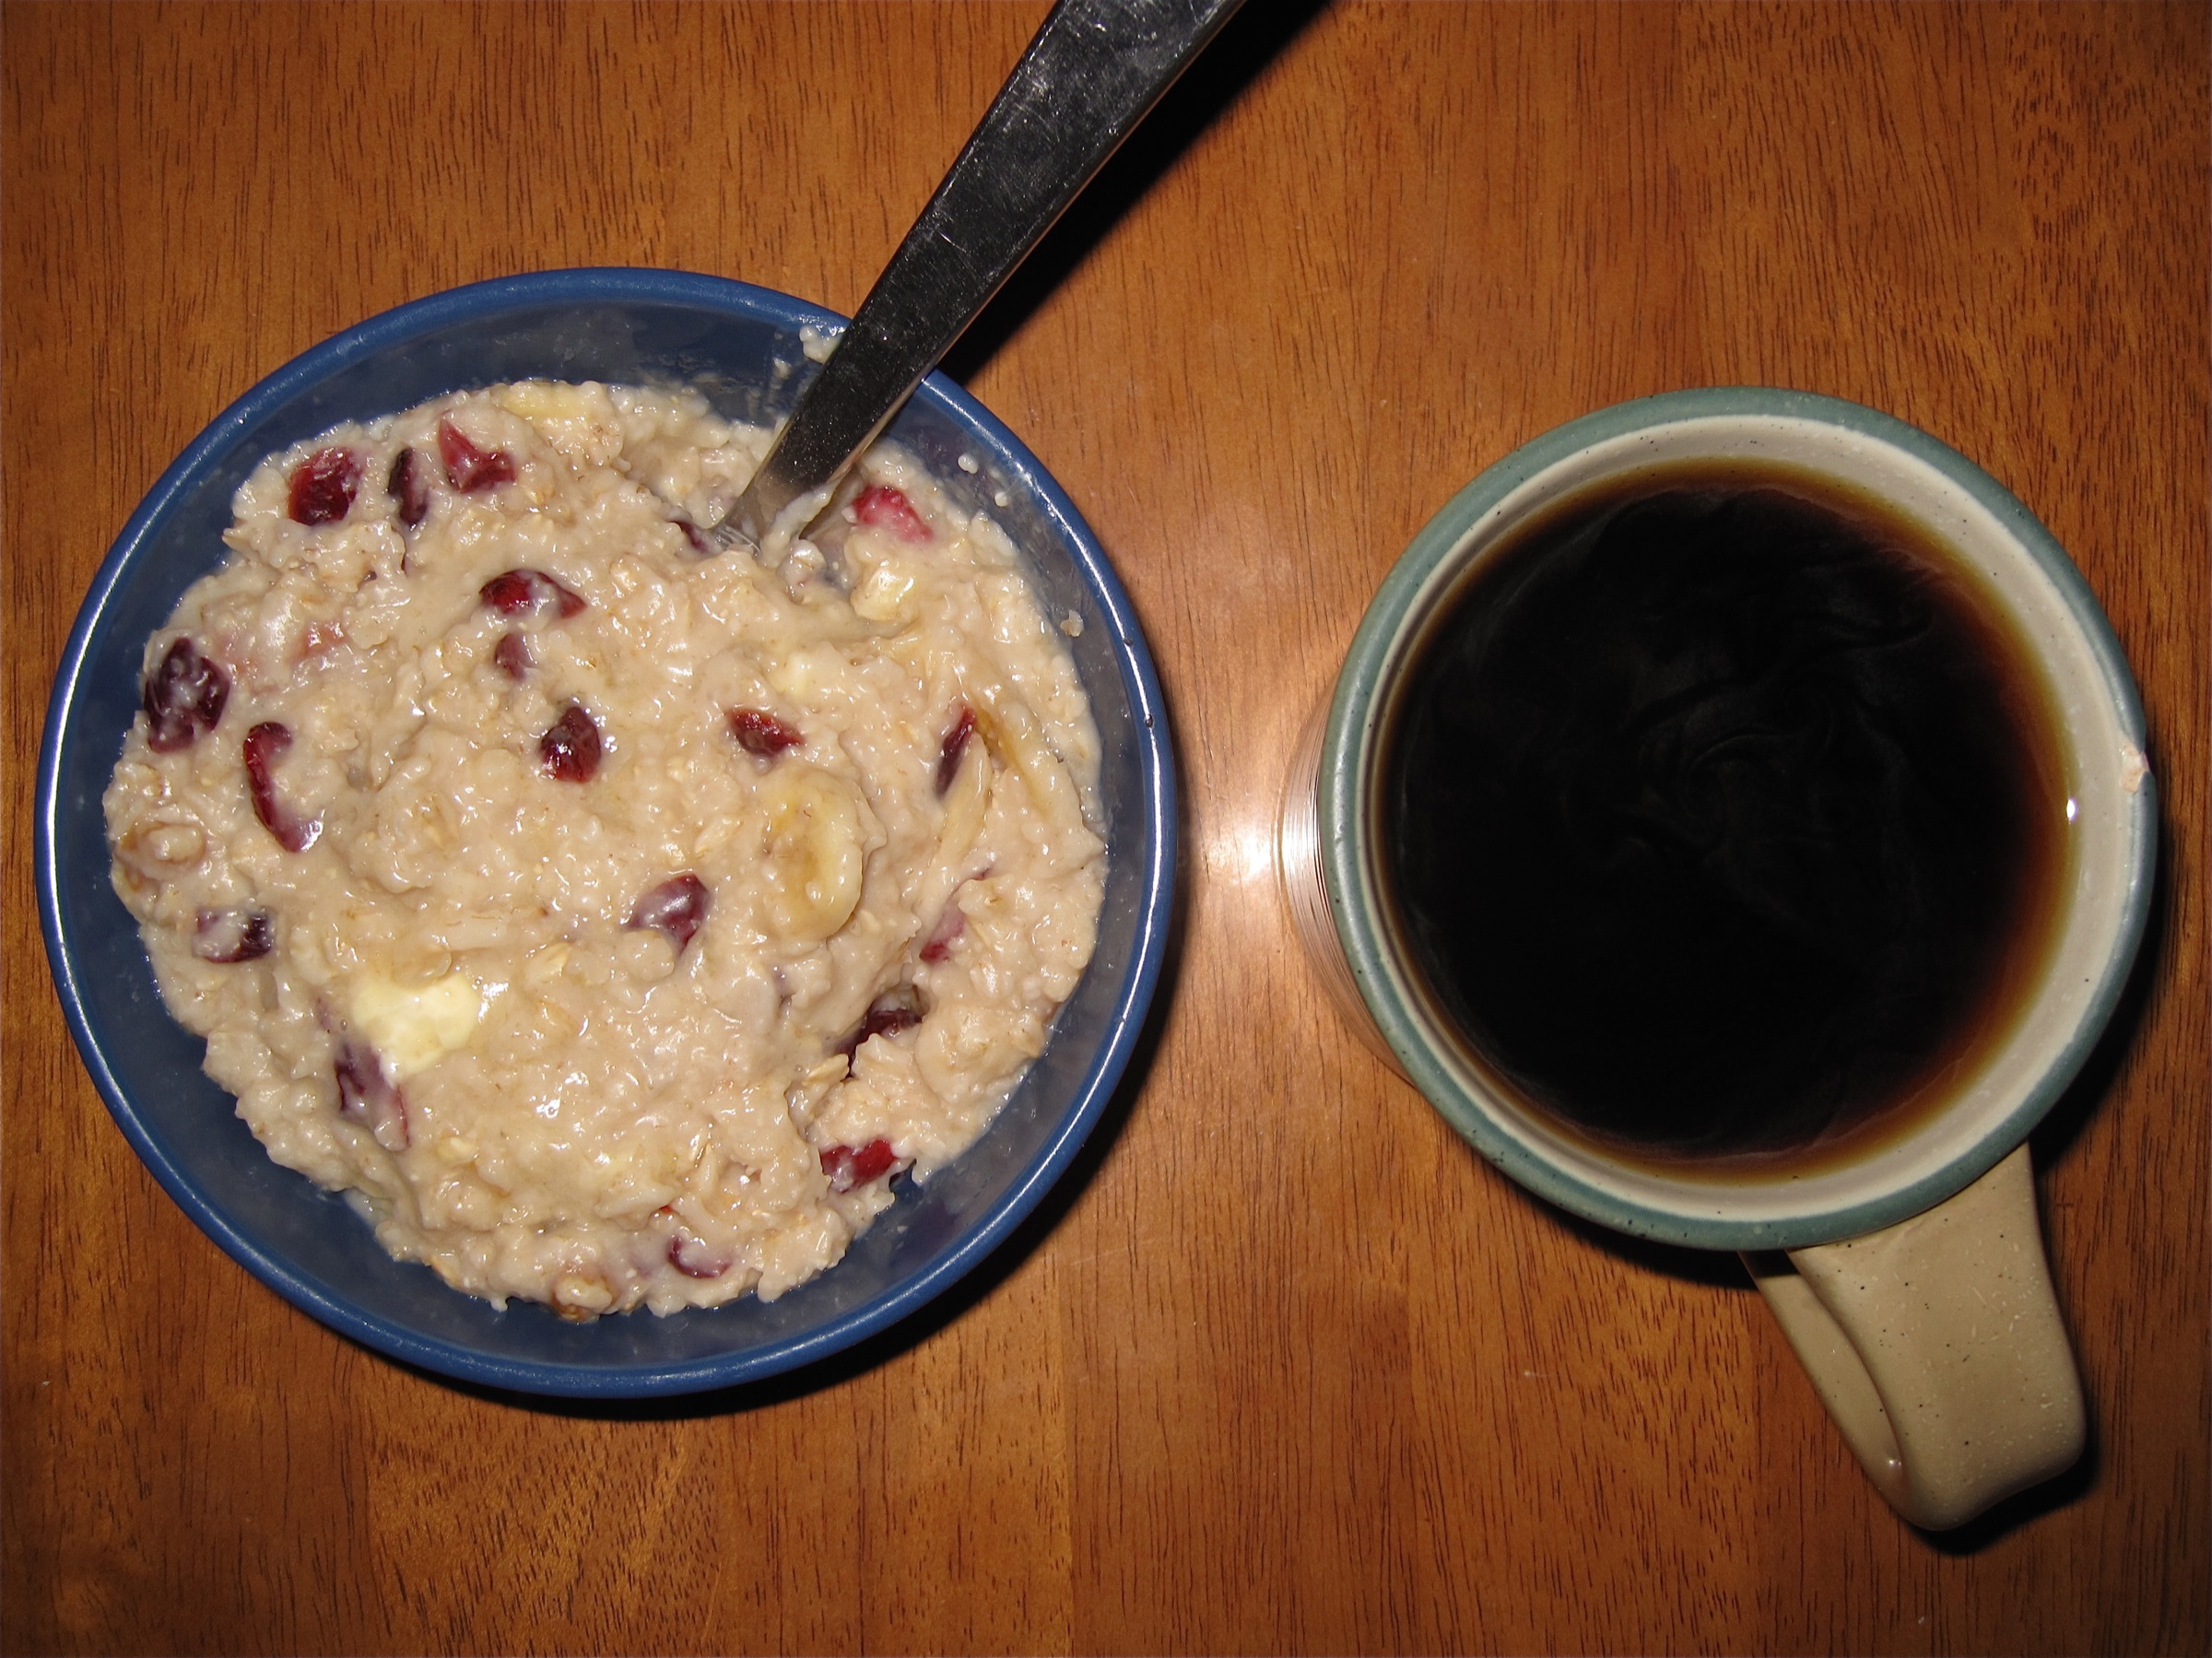
fruit, dish, meal, food, produce, breakfast, baking, dessert, cuisine, cereal, 2009365, flavor